Paul Laxalt

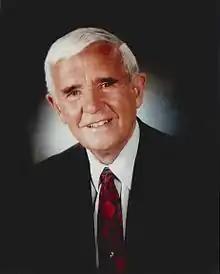
Laxalt in 2000

Laxalt was a partner in the New York City-based law firm of Finley, Kumble, Wagner, Underberg, Manley, Myerson & Casey and its successor law firm, Laxalt, Washington, Perito & Dubuc. He later formed a small government consulting firm known as The Paul Laxalt Group. After his retirement from the U.S. Senate, Laxalt was named by President George H. W. Bush to a prestigious deficit reduction panel that consisted of current and former members of Congress and other prominent Americans. The commission eventually deadlocked on how best to address federal budget deficits. Laxalt was honored in various ways both during and after his public service career. The Paul Laxalt Mineral Engineering Center, an $11 million building that was completed in 1983, has been described as a giant step forward for the University of Nevada-Reno and the School of Mines. The 60,000-square-foot building houses classrooms and laboratories for mining engineering, chemical and materials engineering, and geological sciences. The Paul Laxalt State Building in Carson City was formerly the U.S. Post Office (built in 1891) and the first Federal building erected in Nevada. It is located in the center of Carson City's Historic District.